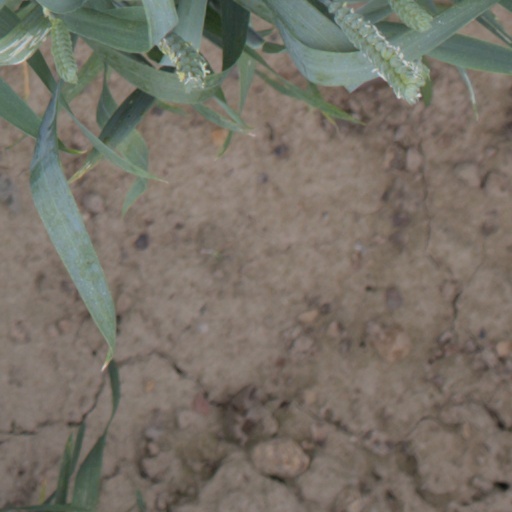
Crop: wheat